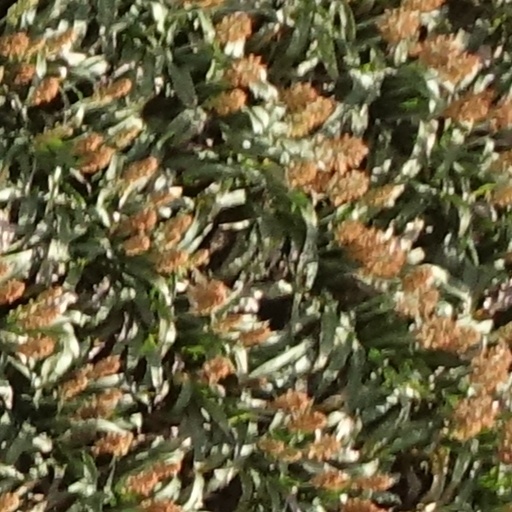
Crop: sorghum